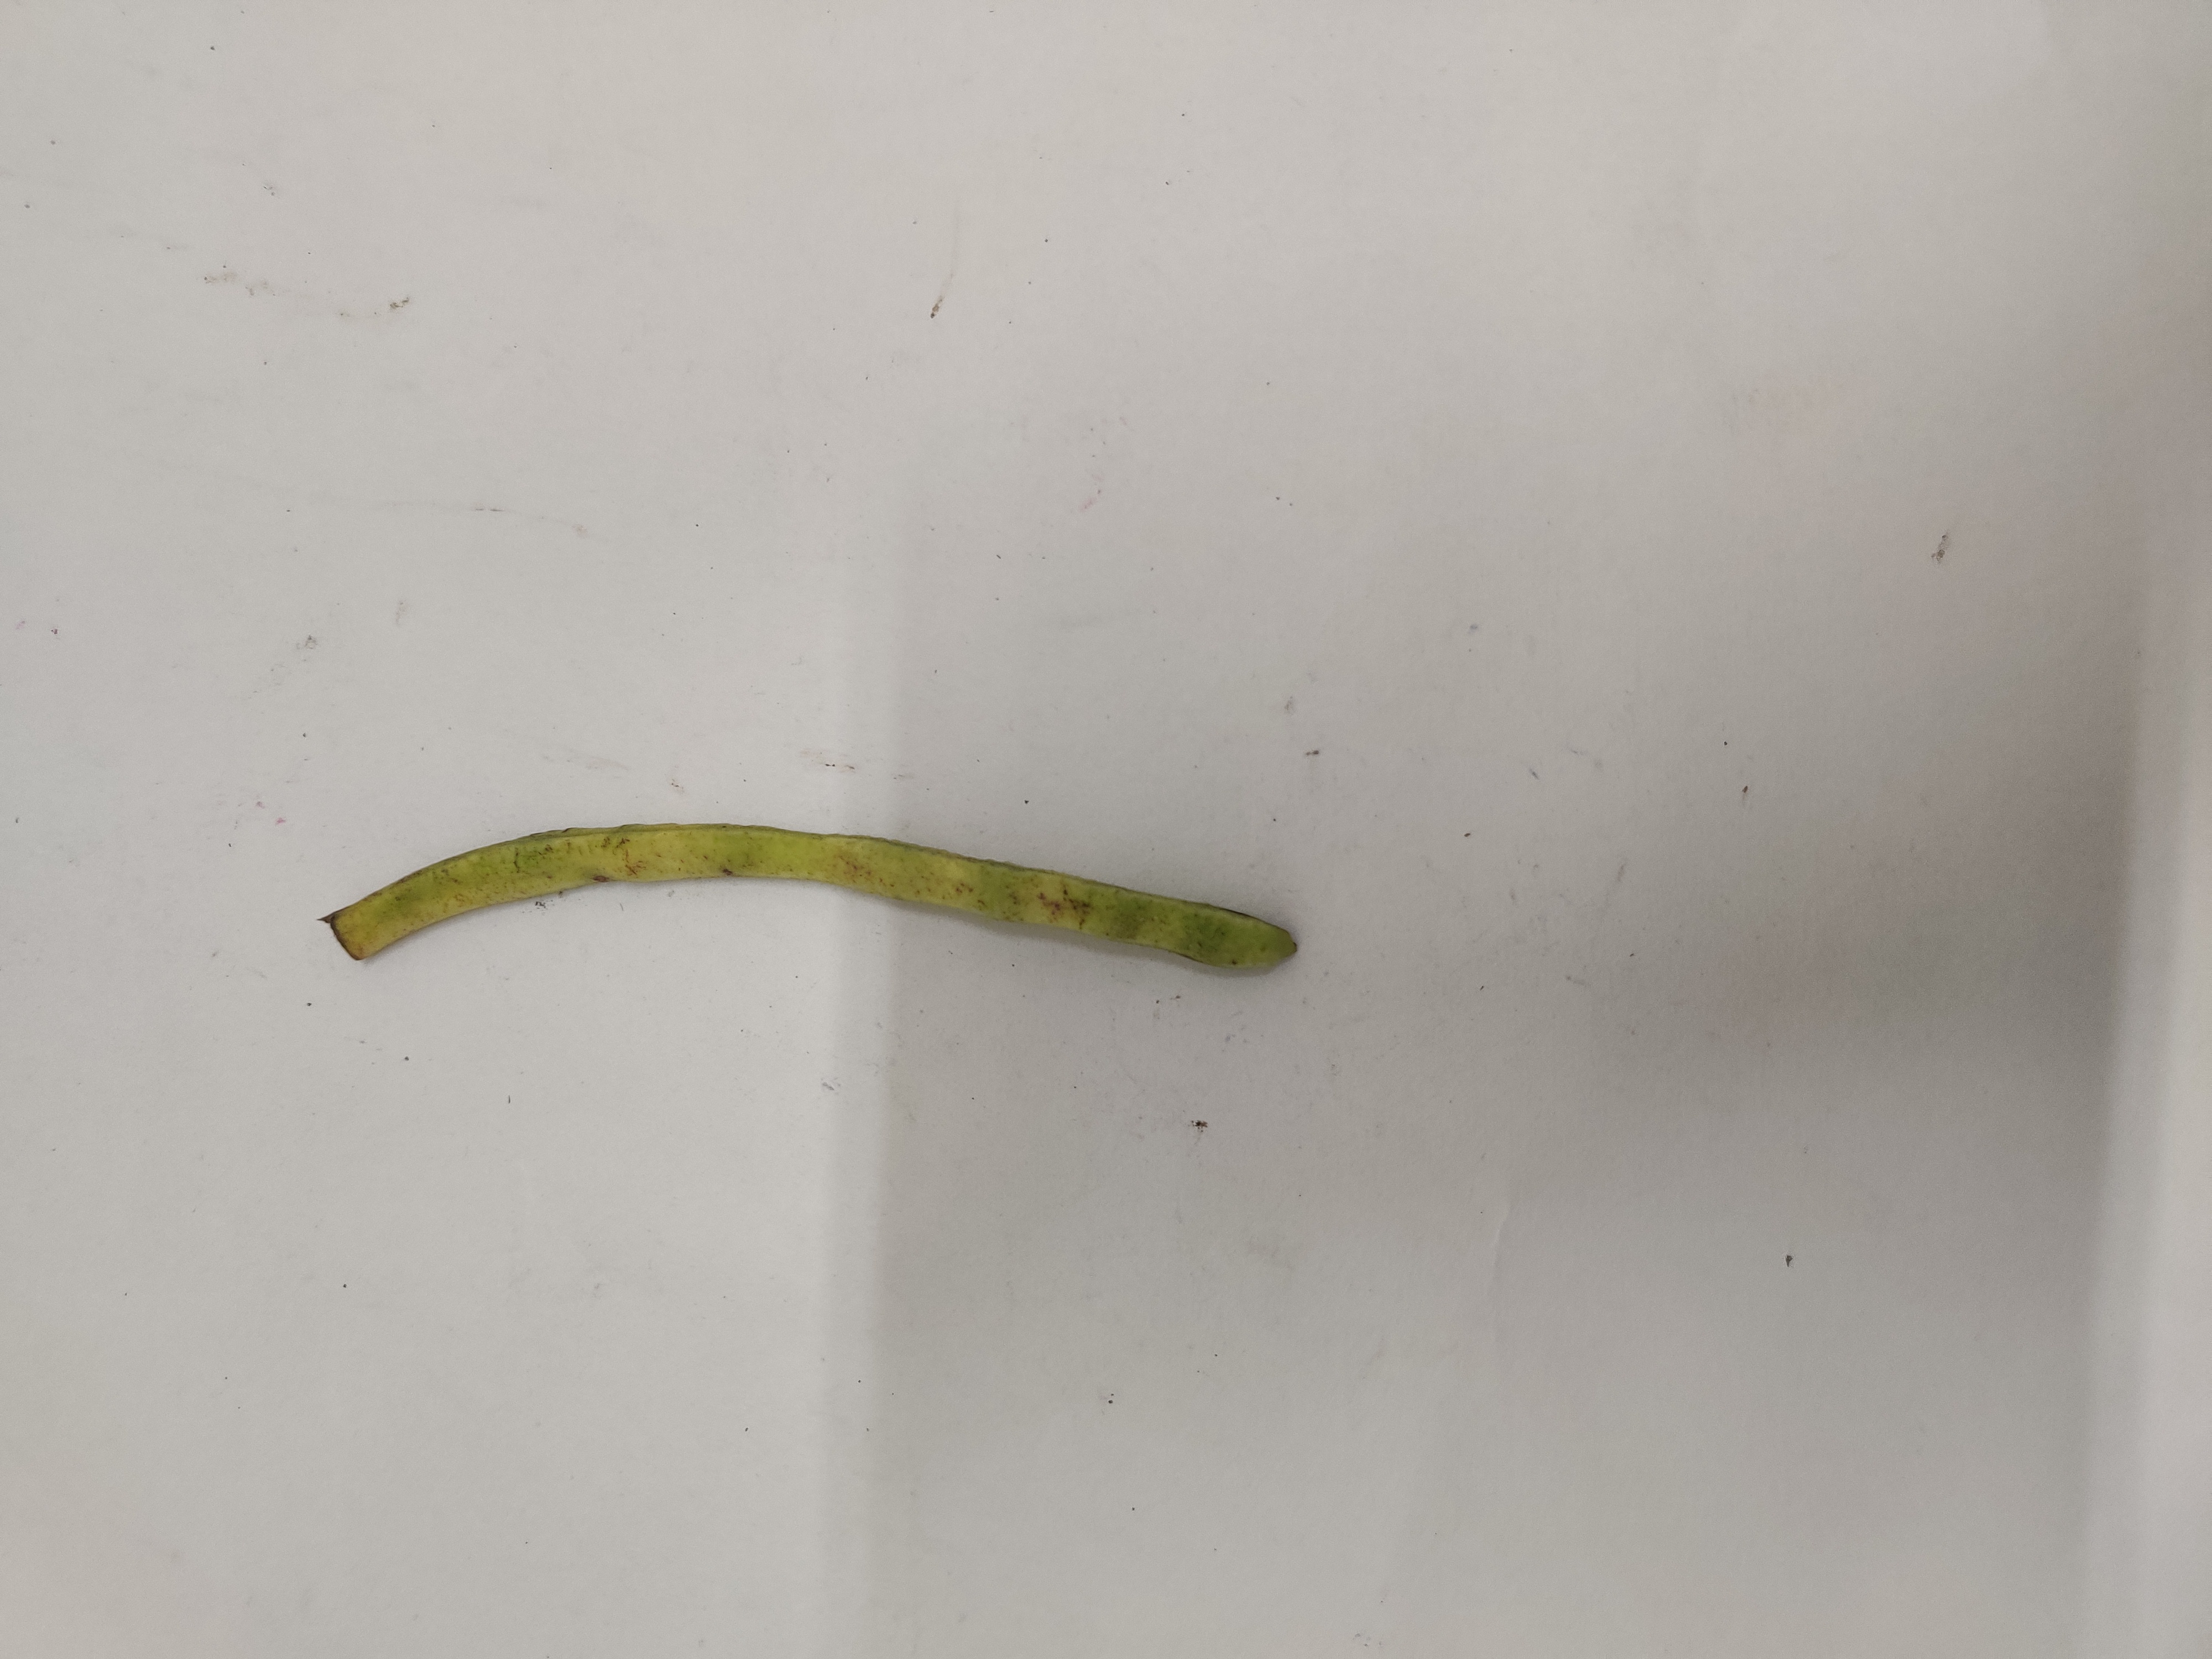
Crop: Cowpea
Condition: Severely Damaged